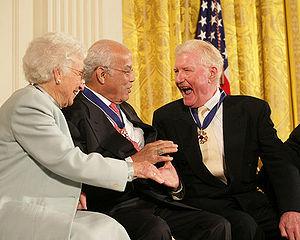
Paul Johnson est un journaliste, écrivain et historien britannique, né le 2 novembre 1928 à Manchester.